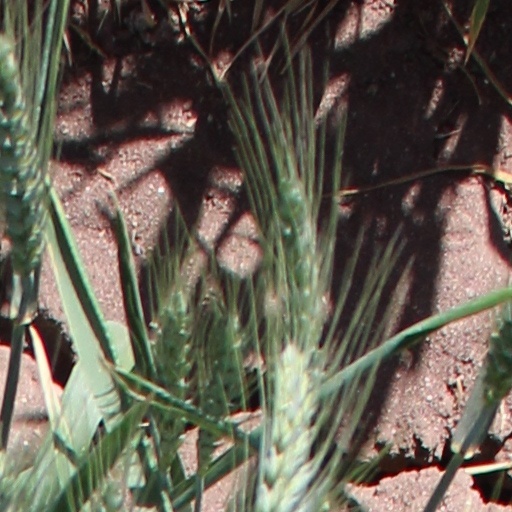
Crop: wheat